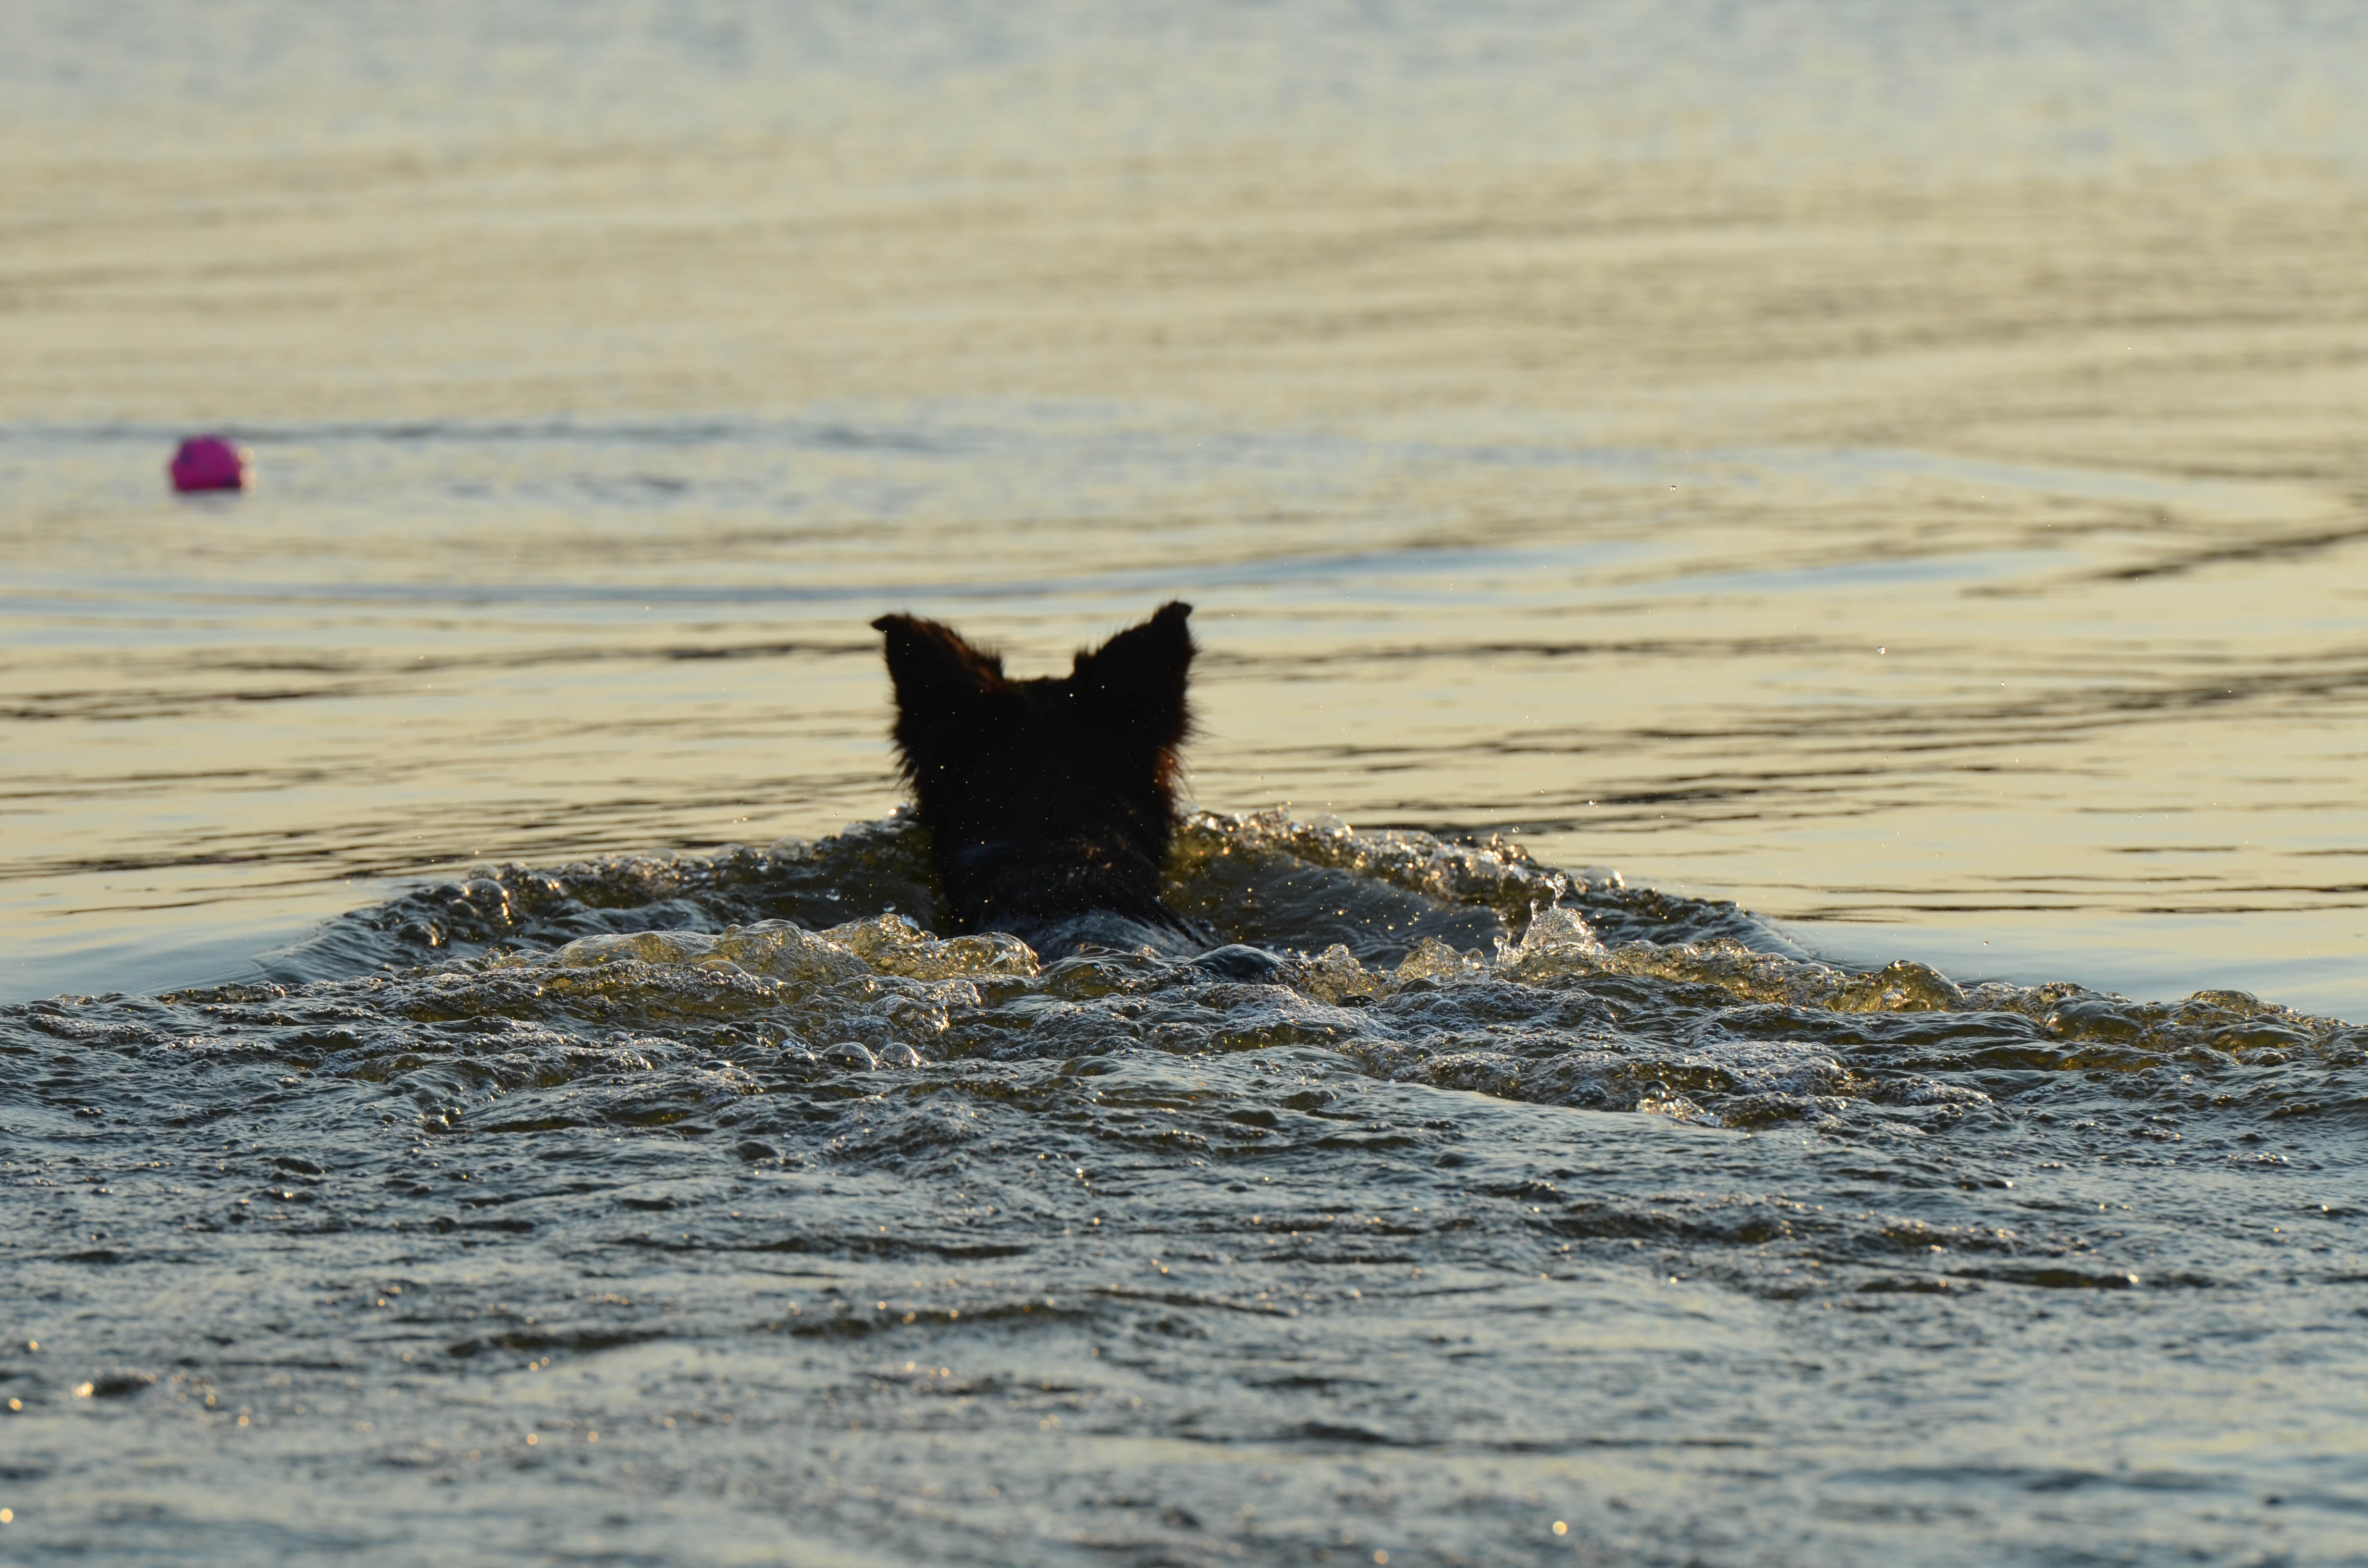
beach, sea, coast, water, sand, ocean, wave, lake, summer, wildlife, border collie, refreshment, british sheepdog, in the water, fetch ball